Social anthropology

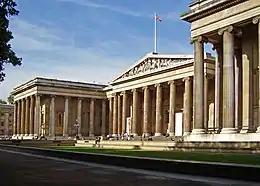
The British Museum, London

Museums such as the British Museum weren't the only site of anthropological studies; with the New Imperialism period, starting in the 1870s, zoos became unattended "laboratories", especially the so-called "ethnological exhibitions" or "Negro villages". Thus, "savages" from the Americas, Africa and Asia were displayed, often nude, in cages, in what has been termed "human zoos". In 1906, Congolese pygmy Ota Benga was put by American anthropologist Madison Grant in a cage in the Bronx Zoo, labelled "the missing link" between an orangutan and the "White race"—Grant, a renowned eugenicist, was also the author of "The Passing of the Great Race" (1916). Such exhibitions were attempts to illustrate and prove in the same movement the validity of scientific racism, whose first formulation may be found in Arthur de Gobineau's "An Essay on the Inequality of Human Races" (1853–1855). In 1931, the Colonial Exhibition in Paris still displayed Kanaks from New Caledonia in the "indigenous village"; it received 24 million visitors in six months, thus demonstrating the popularity of such "human zoos".